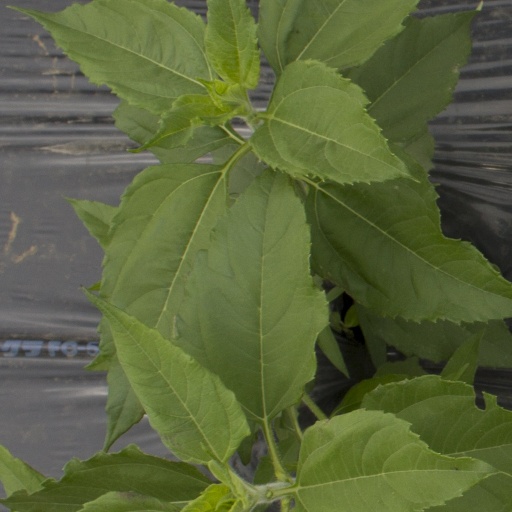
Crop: Jerusalem artichoke